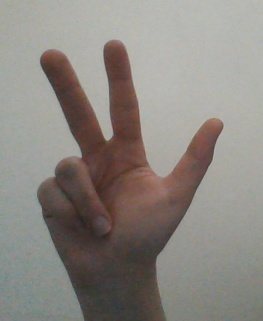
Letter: al